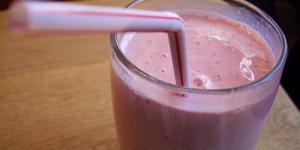
batido de fresas con thermomix